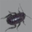
Label: cockroach